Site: brandenburg
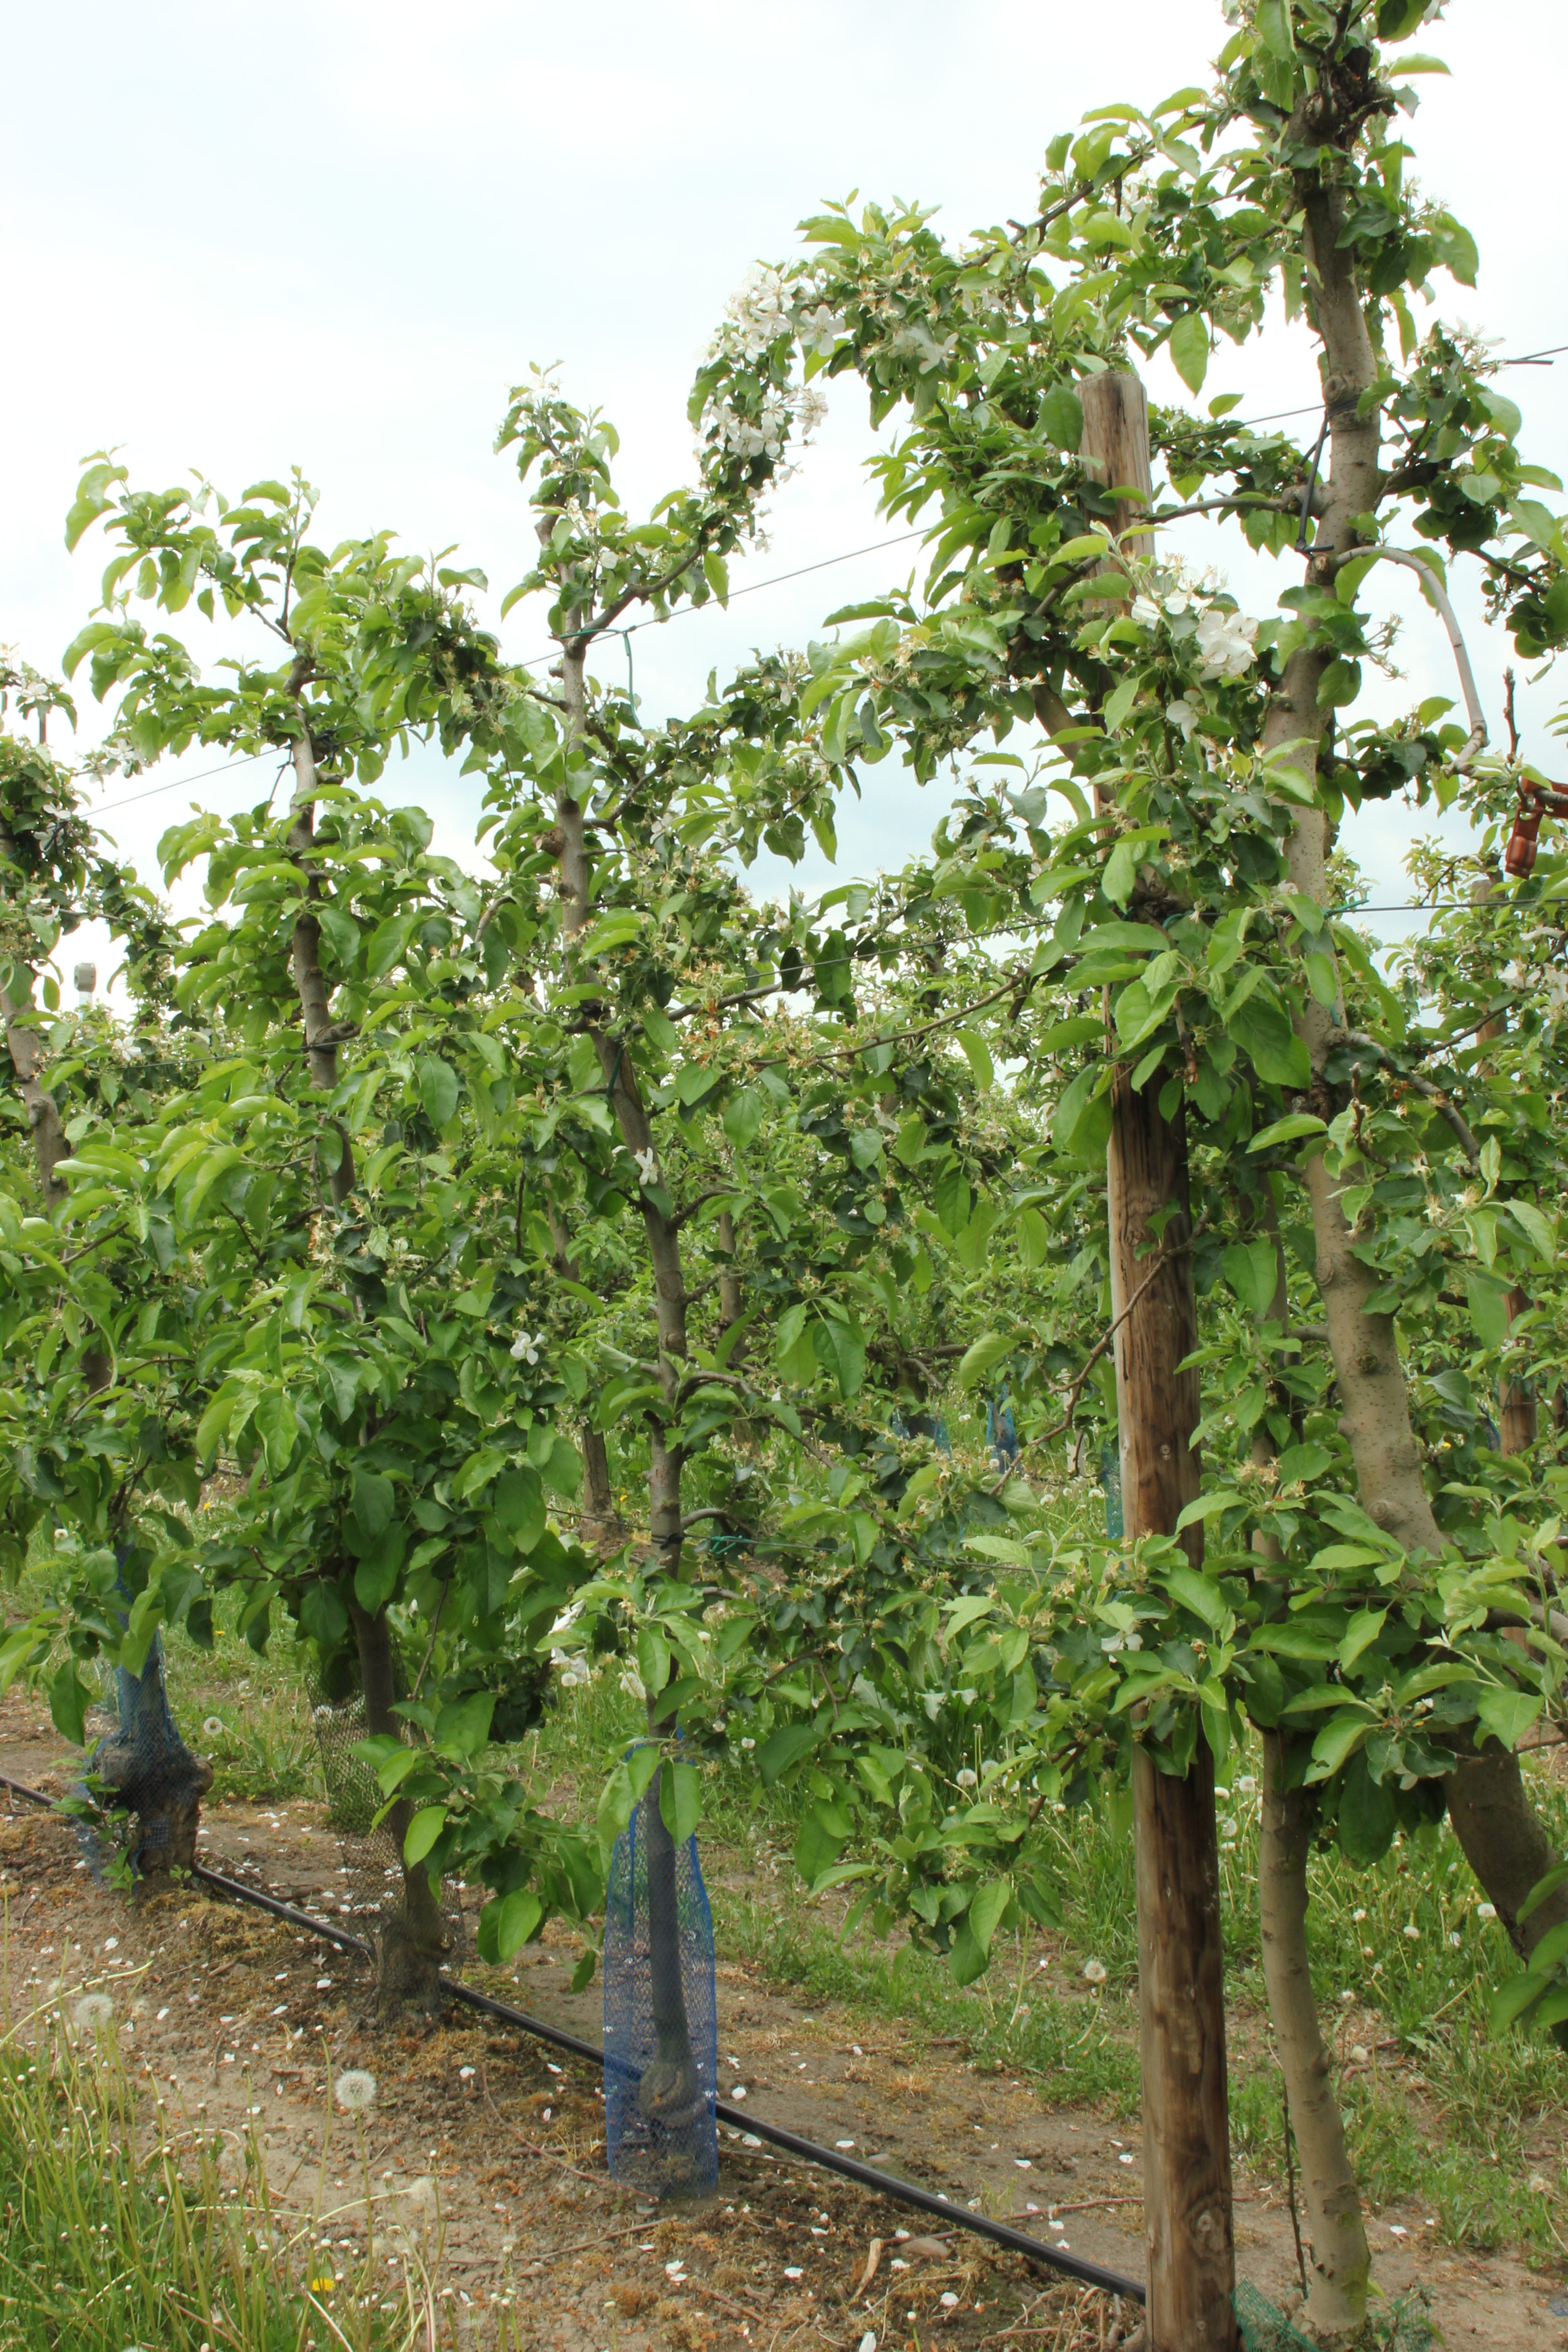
Growth stage (BBCH 67): Flowering